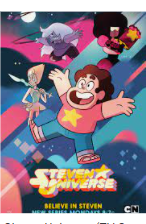
Portrait style: Cartoon Portrait